Mazda Wankel engine

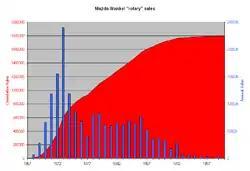
Annual Mazda Wankel "rotary" engine sales 1967–2000, excluding RX-8 and without industry engines (data source: <a href="http%3A//wardsauto.com">Ward's AutoNews

Mazda was fully committed to the Wankel engine just as the energy crisis of the 1970s struck. The company had all but eliminated piston engines from its products in 1974, a decision that nearly led to the company's collapse. A switch to a three-prong approach (piston-gasoline, piston-Diesel, and Wankel) for the 1980s relegated the Wankel to sports car use (in the RX-7 and Cosmo), severely limiting production volume. But the company had continued production continually since the mid-1960s, and was the only maker of Wankel-powered cars when the RX-8 was discontinued from production in June 2012 with 2000 RX-8 Spirit R models being made for the JDM (RHD) market.